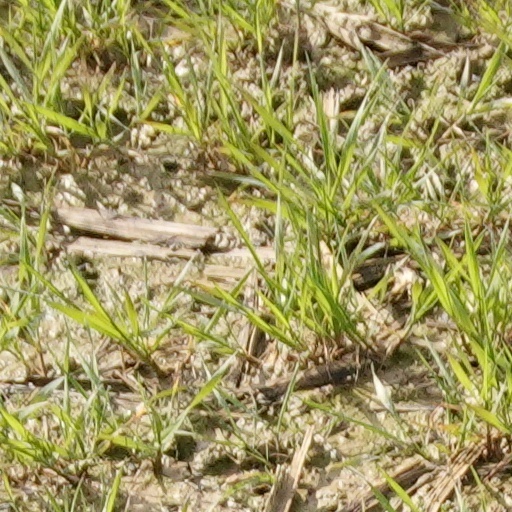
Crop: wheat